Describe the emotion expressed in this image:  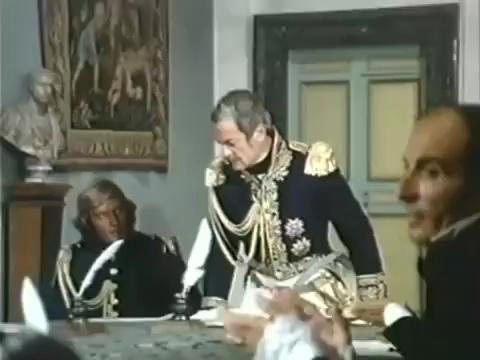
This person displays Suffering, valence and arousal with low intensity.